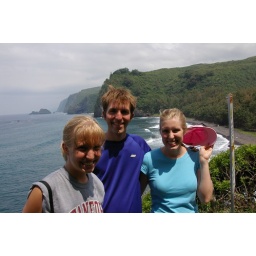
Before I lost my shirt in the ocean